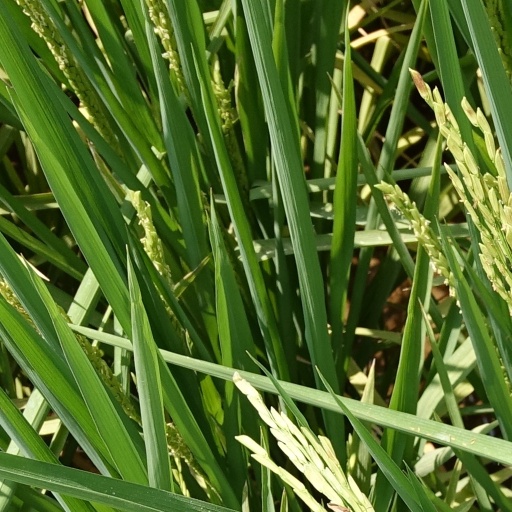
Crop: rice